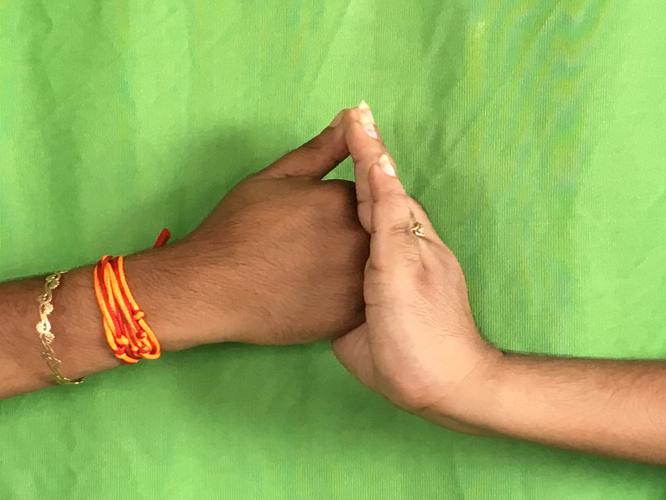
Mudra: Shanka
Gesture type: double_hand